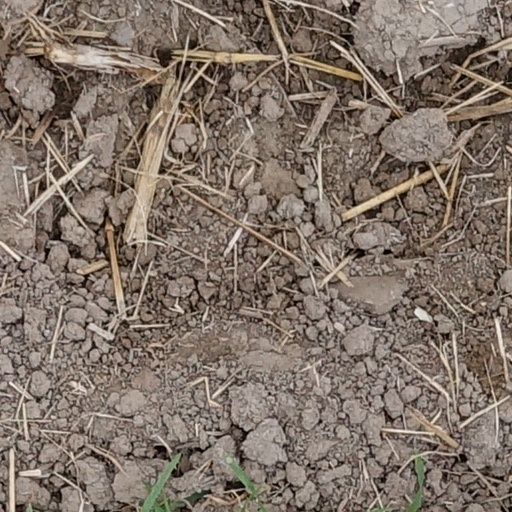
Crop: wheat